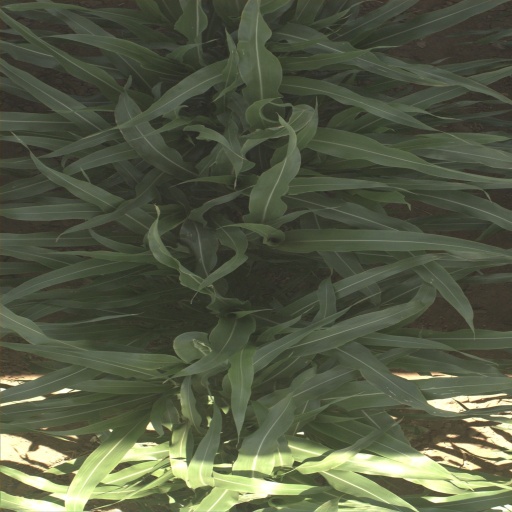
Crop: sorghum